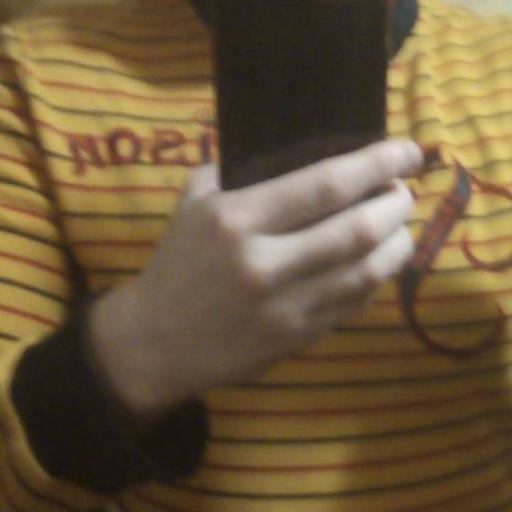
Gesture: no_gesture